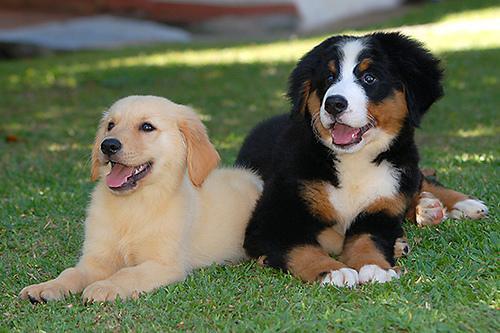
Bernese_mountain_dog